Coniston, New South Wales

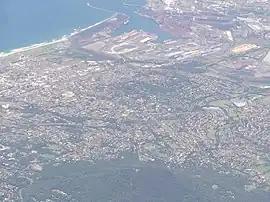

Coniston, is a suburb of Wollongong in New South Wales, Australia. At the , it had a population of 2,267.